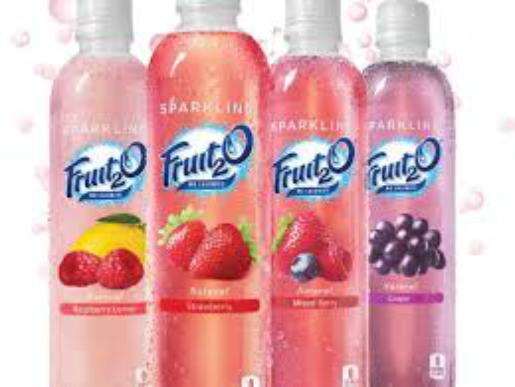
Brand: Fruit2O
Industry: Food